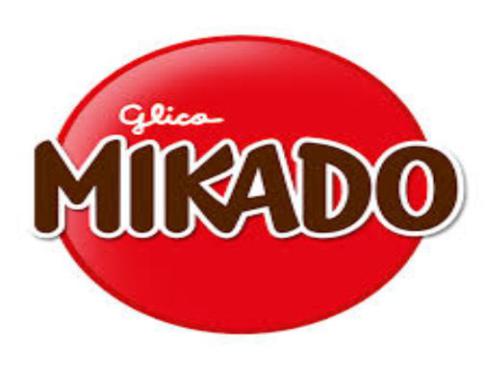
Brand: mikado
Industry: Food